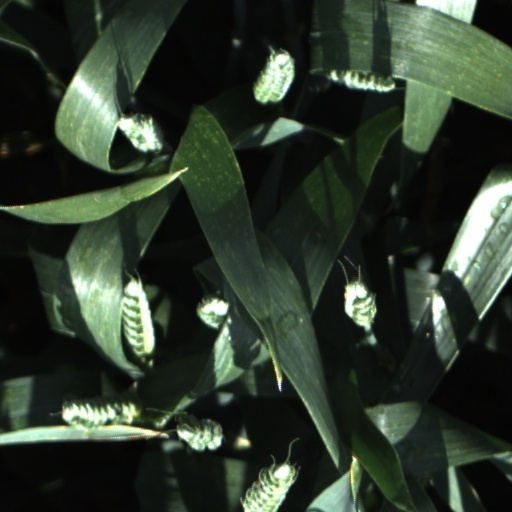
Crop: wheat